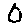
Label: 0